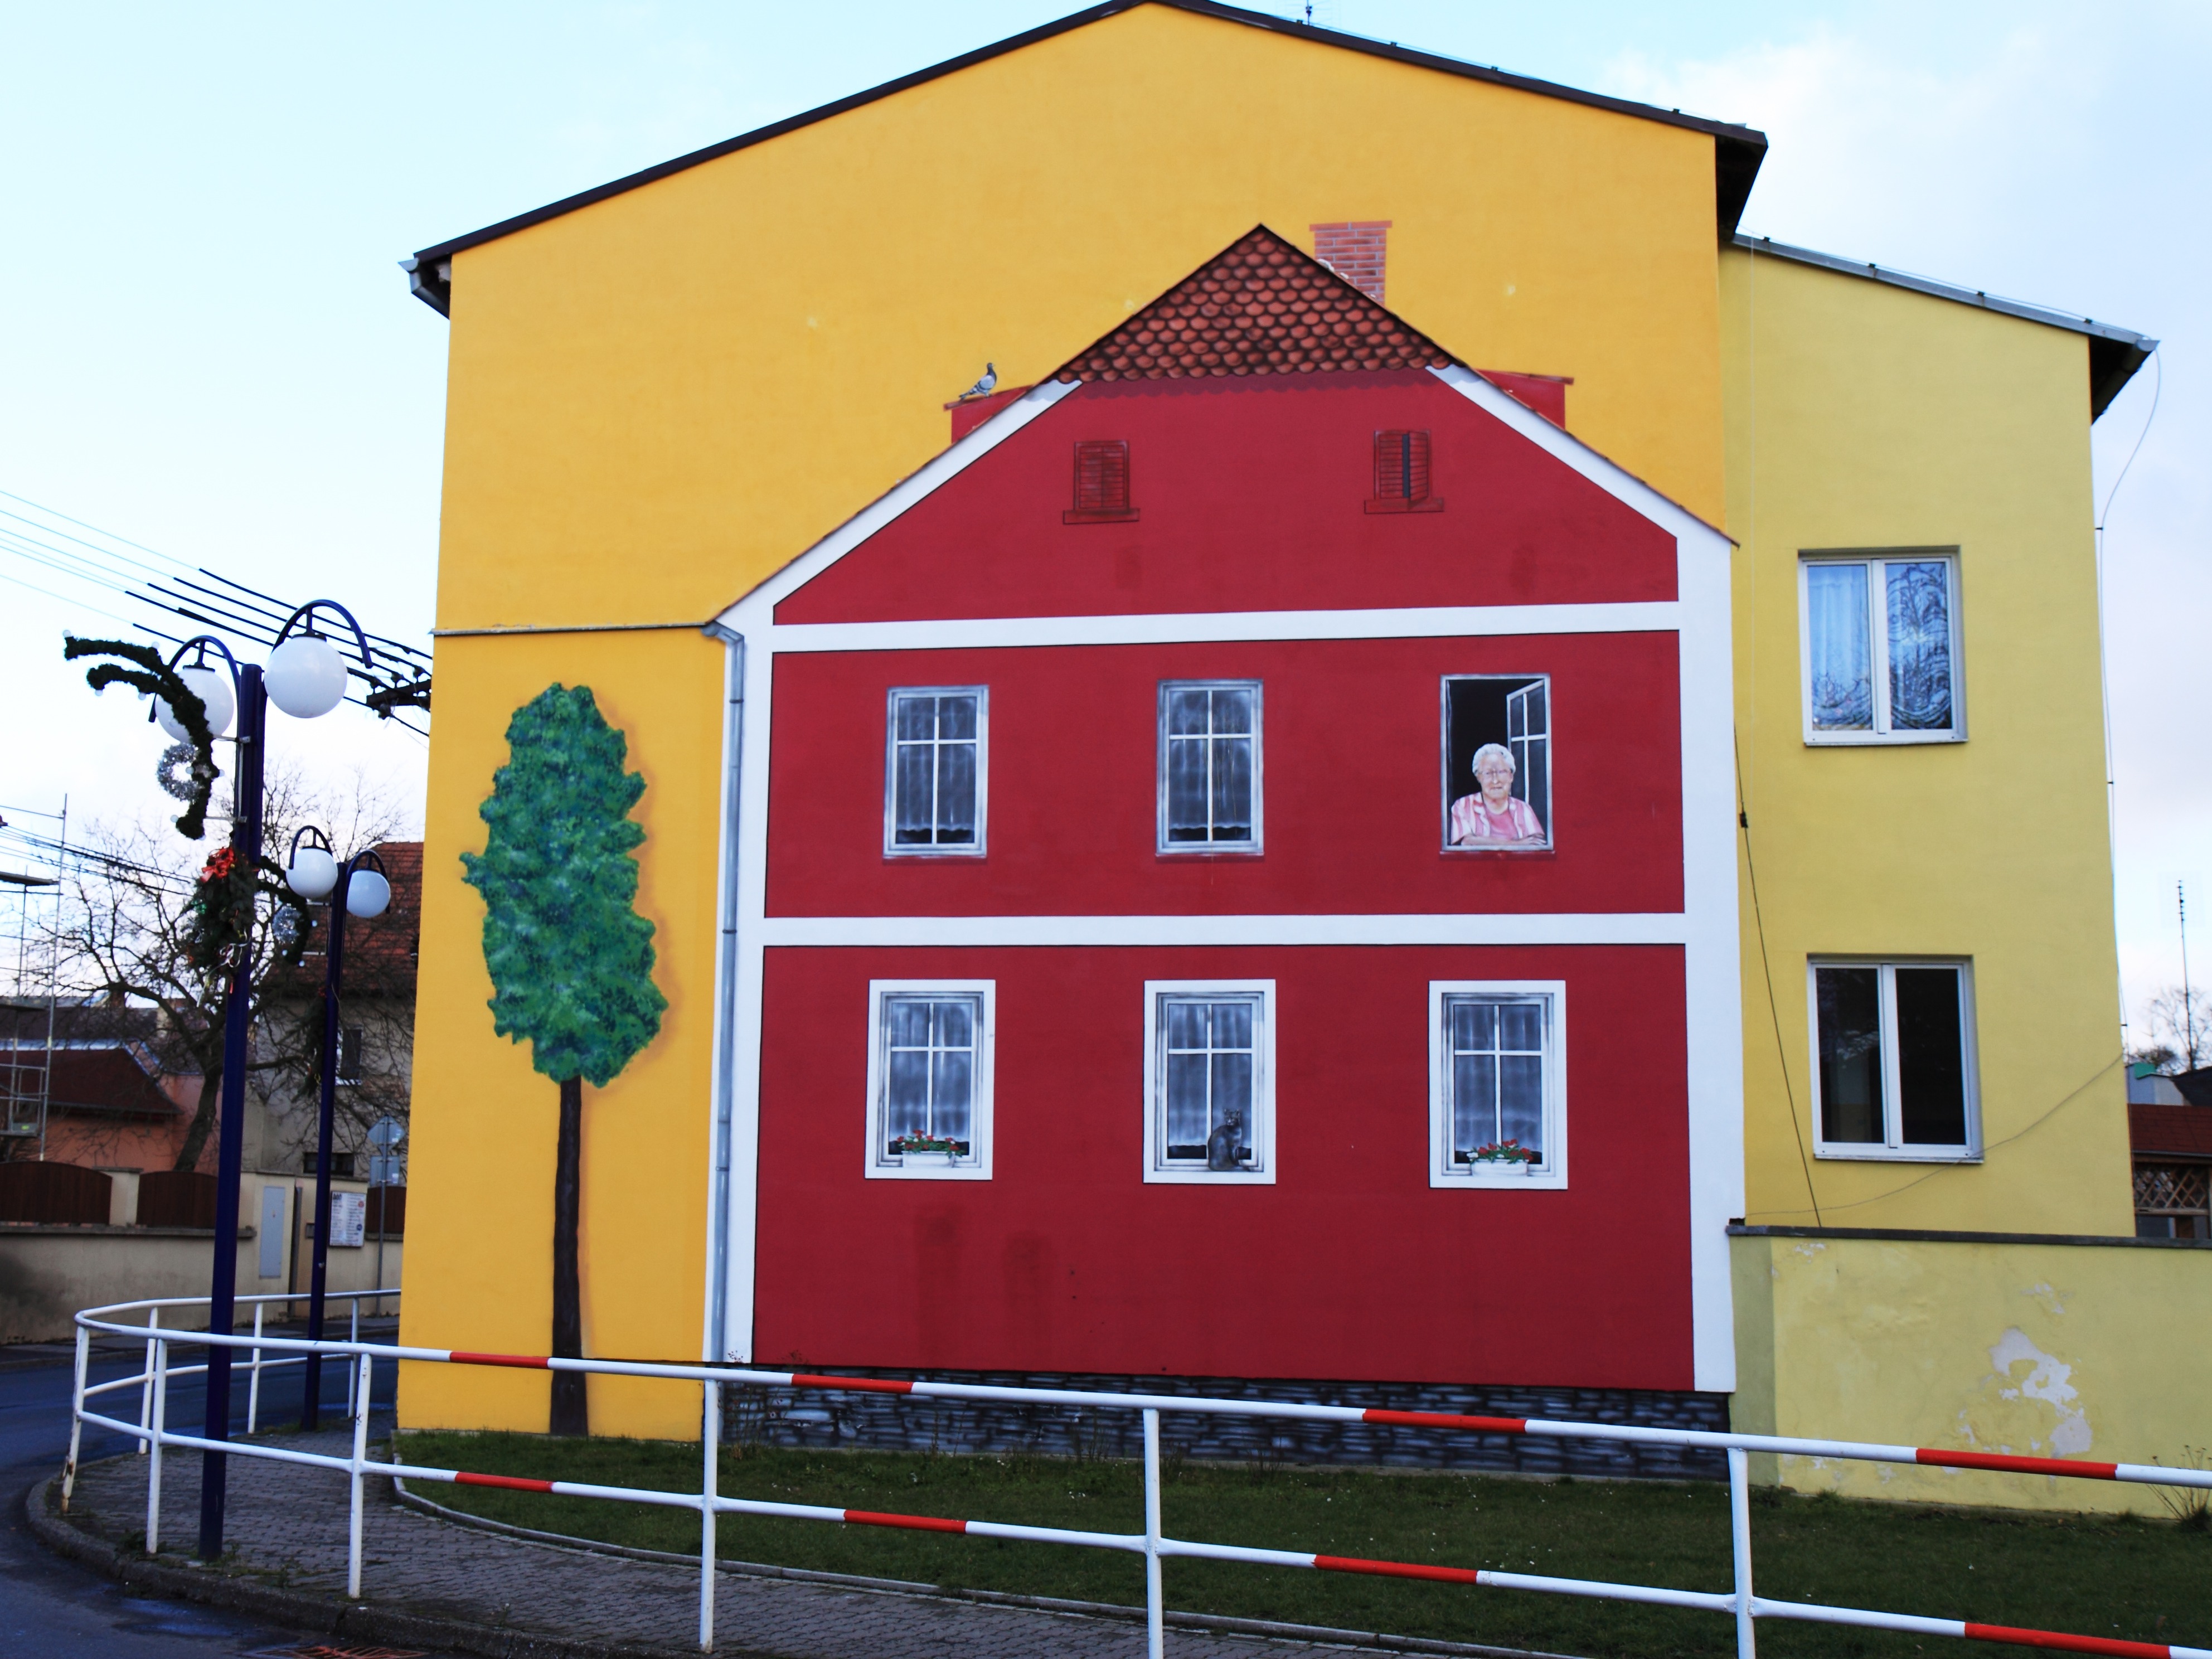
architecture, house, town, building, facade, painting, curiosity, unusual, rarity, neighbourhood